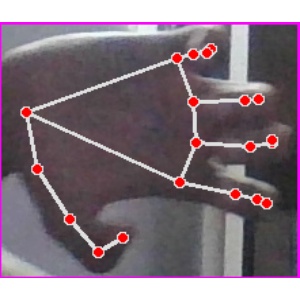
अक्षर: त